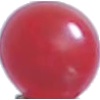
Label: redcurrant